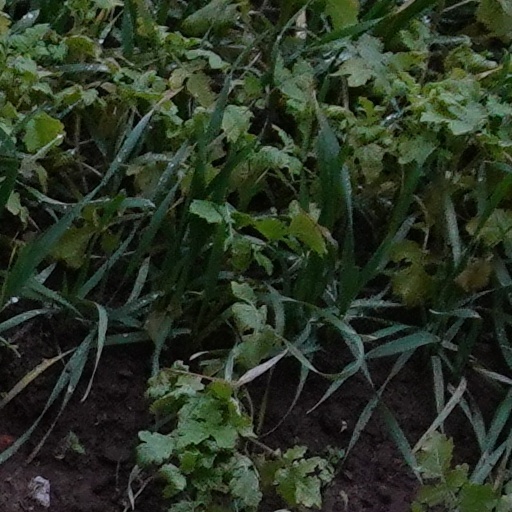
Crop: wheat